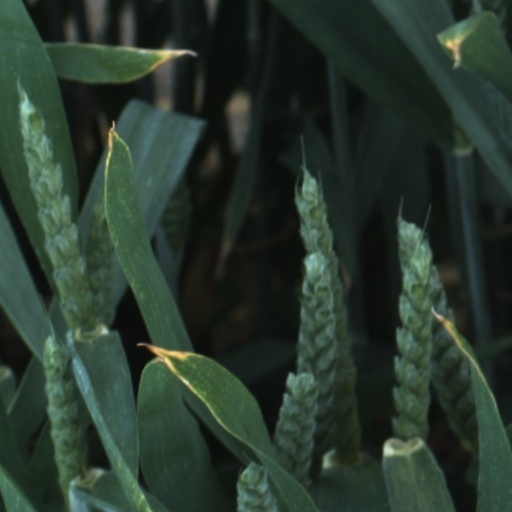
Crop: wheat